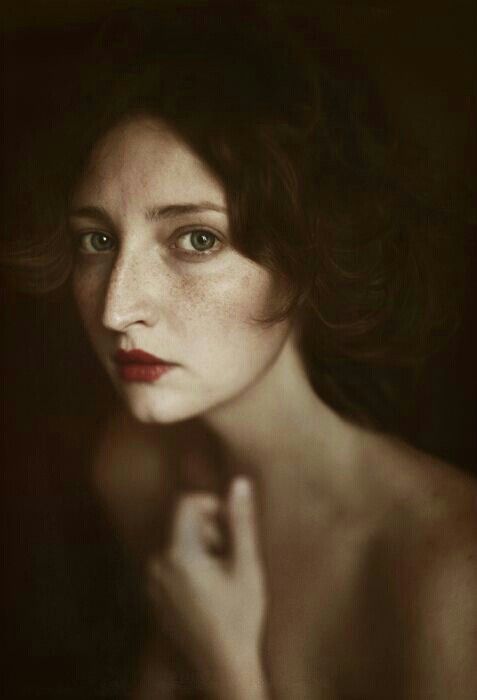
Gender: women